Toni Frissell

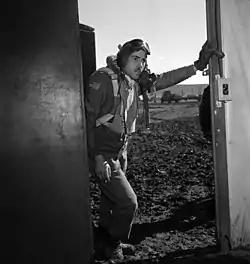
Portrait of Tuskegee airman Edward M. Thomas by Frissell, March 1945.

Although Frissell had married by the time she started working professionally, she used Toni Frissell to identify herself. At the beginning of her career, she worked briefly for "Vogue," writing captions. She was fired because of her poor spelling, but was encouraged by "Vogue"’s fashion editor Carmel Snow to take up photography.